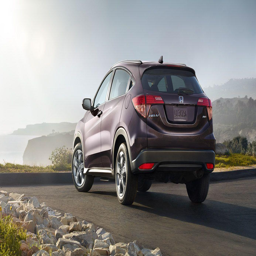
shop for a - official site